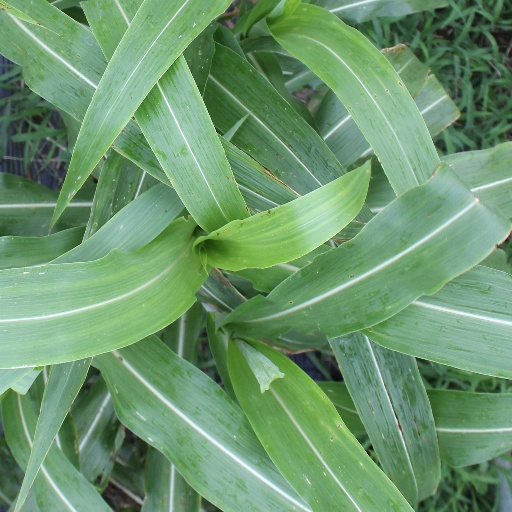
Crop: sorghum